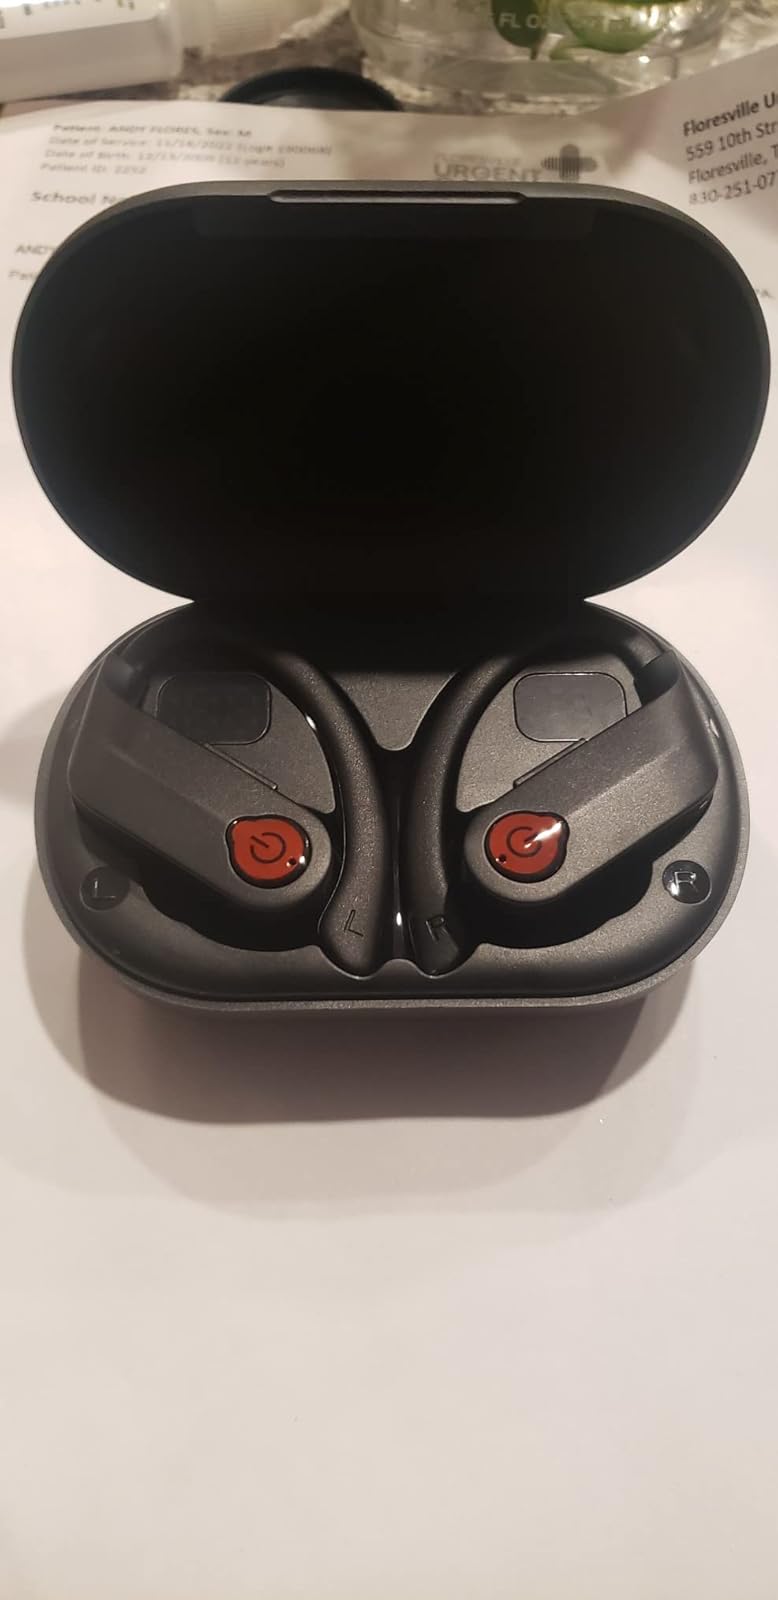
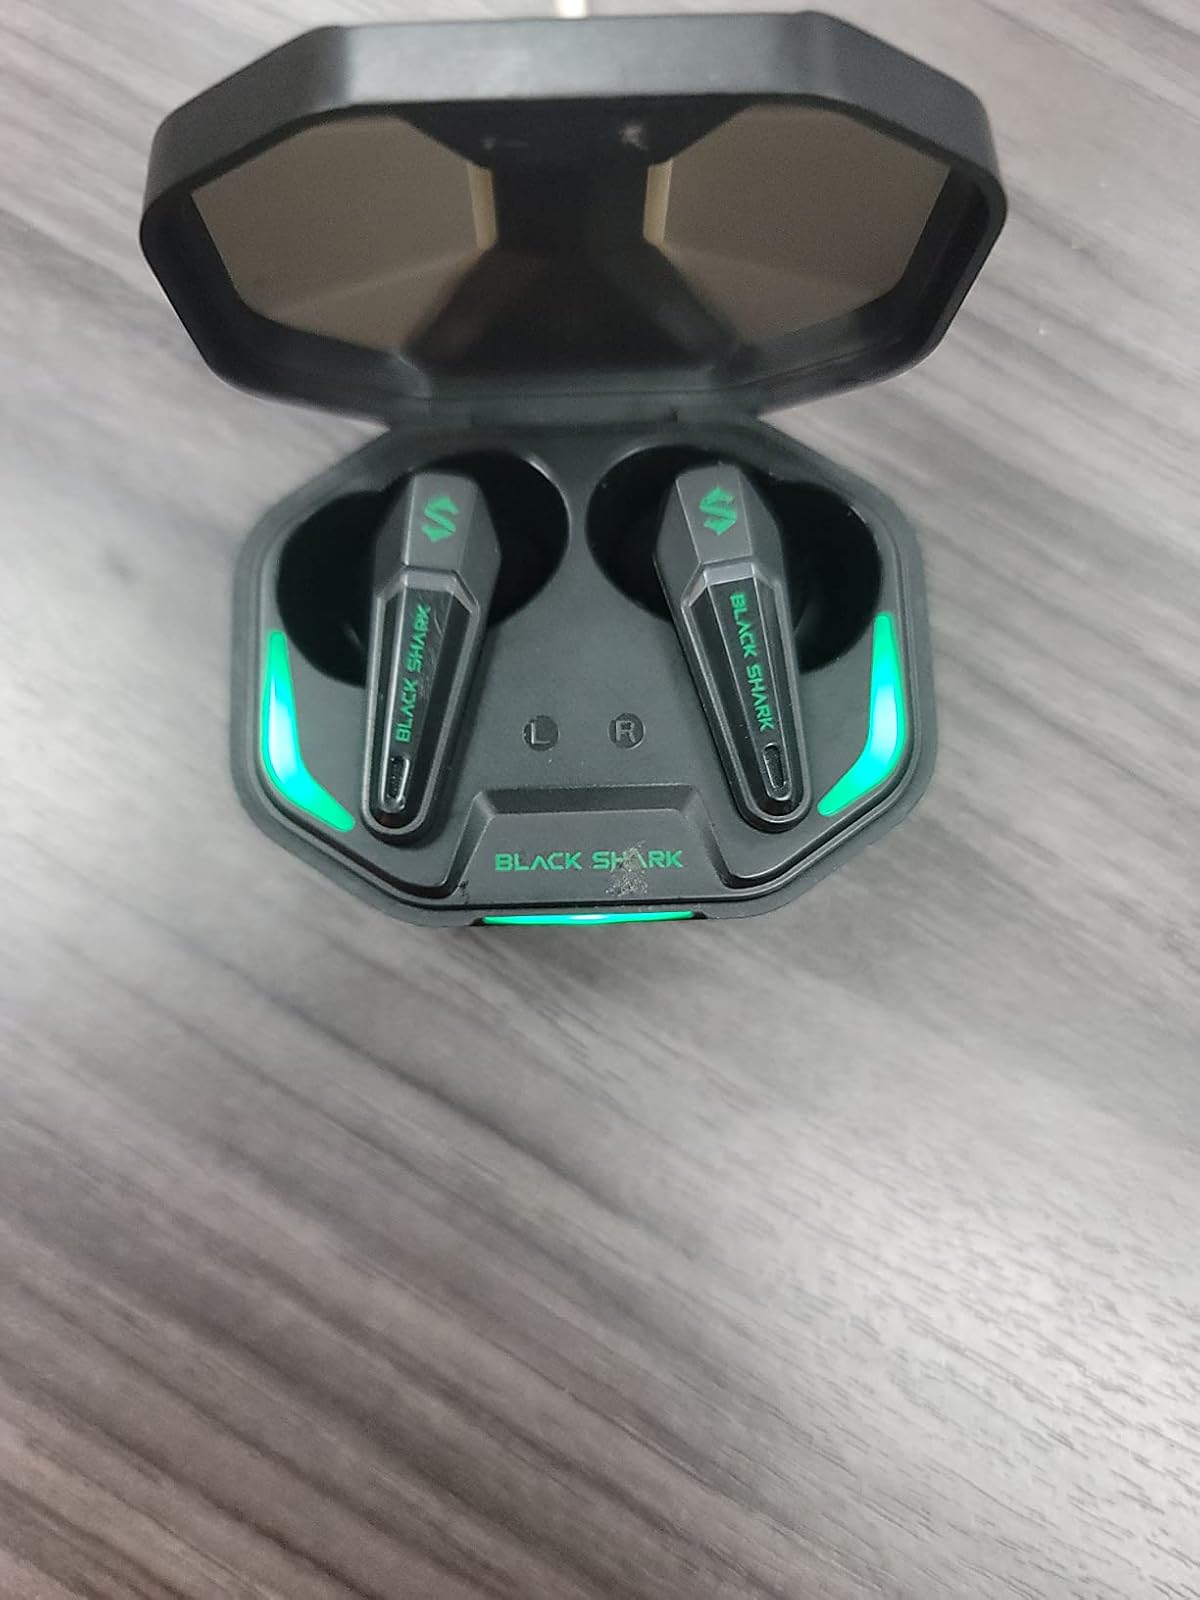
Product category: earbuds
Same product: no